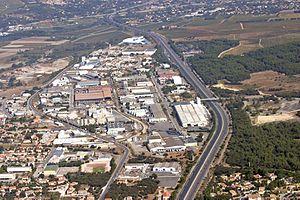
Vue aérienne sur Sorgues
Sorgues est une commune française située dans le département de Vaucluse, en région Provence-Alpes-Côte d'Azur.